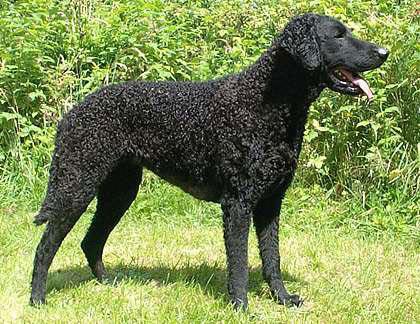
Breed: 202-n000028-curly_coated_retriever